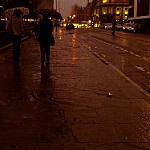
Scene: Outdoor